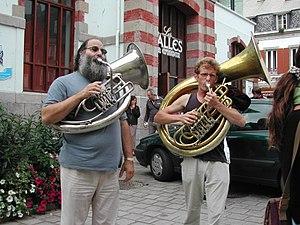
L’hélicon est un instrument de musique à vent en cuivre, de la famille des tubas.